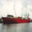
Label: ship